2nd Brigade, Polish Legions

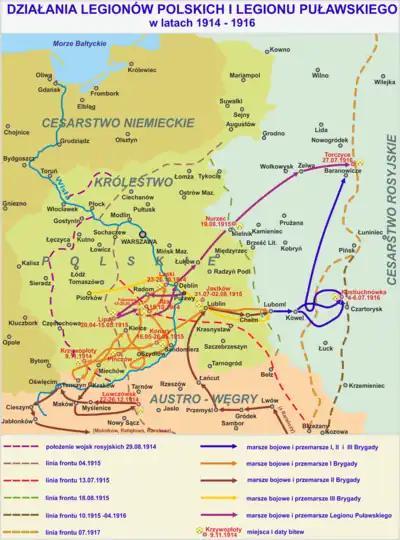
Operations of the Polish Legions

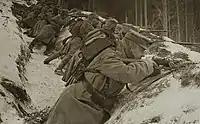
Soldiers of Brigade II, 1915

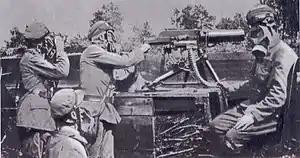
Soldiers of Brigade II in Volhynia, 1915 or 1916

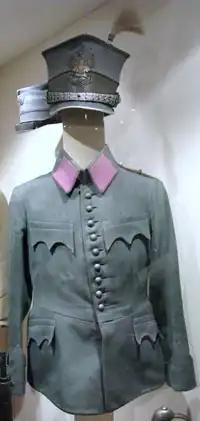
Uniform of 2nd Uhlan Regiment of Polish Legions (1914-1918)

Brigade II of the Polish Legions, also known as the Iron ("Żelazna", "Eisen", "Vas") or Carpathian ("Karpacka", "Karpaten", "Kárpát") Brigade, a unit of Austro-Hungarian Army, manned by Austrian Poles, part of the Polish Legions in World War I, that existed from 1914 or 1915 till 1918.